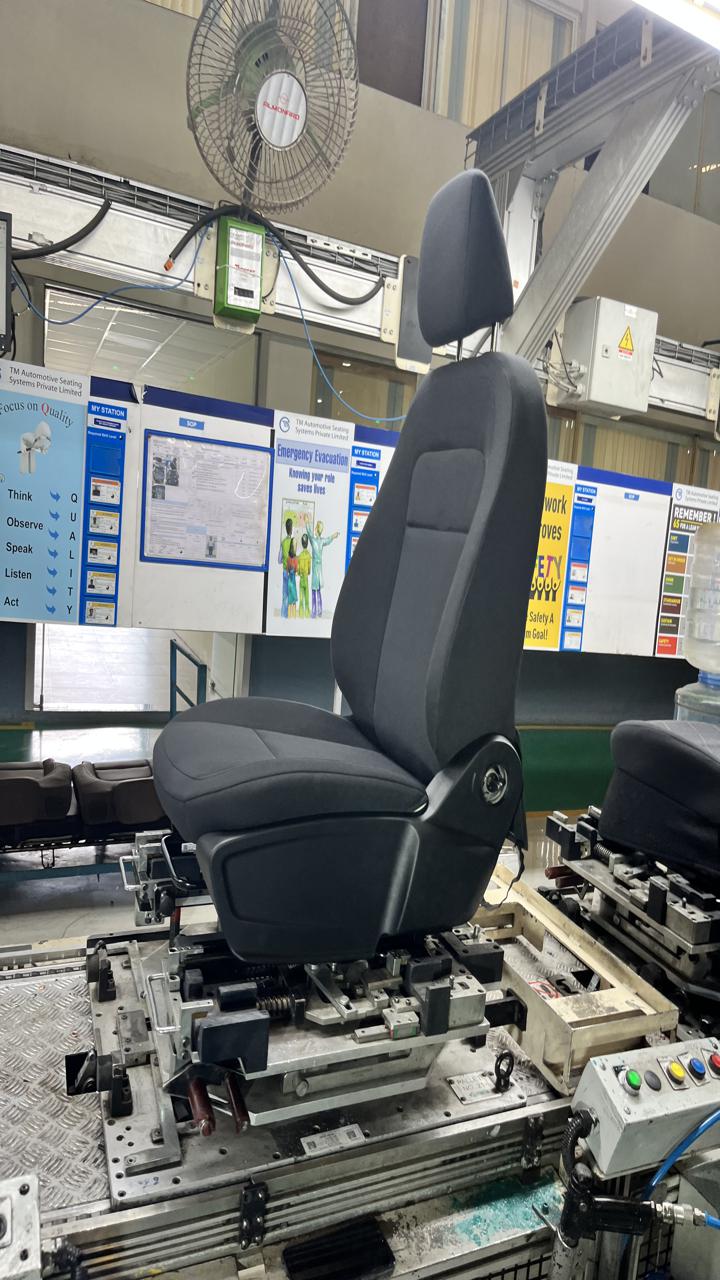
Label: No knob